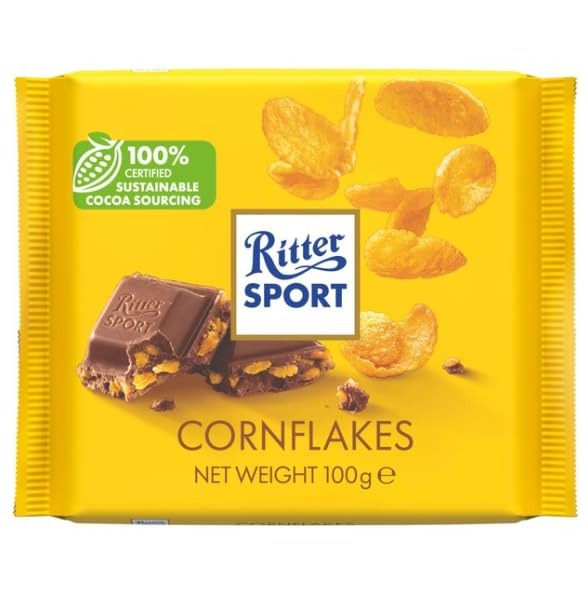
Item Name: Ritter Sport Cornflakes Milk Chocolate, Fresh from Germany, Chocolate with Cornflakes Filling, Ritter Sport Chocolates in Colorful Variety, 3.5 Ounce (Pack of 10)
Bullet Point: Ritter Sport Cornflakes Milk Chocolate, Fresh from Germany, Chocolate with Cornflakes Filling, Ritter Sport Chocolates in Colorful Variety, 3.5 Ounce (Pack of 10)
Value: 35.0
Unit: Ounce

Price: 23.75